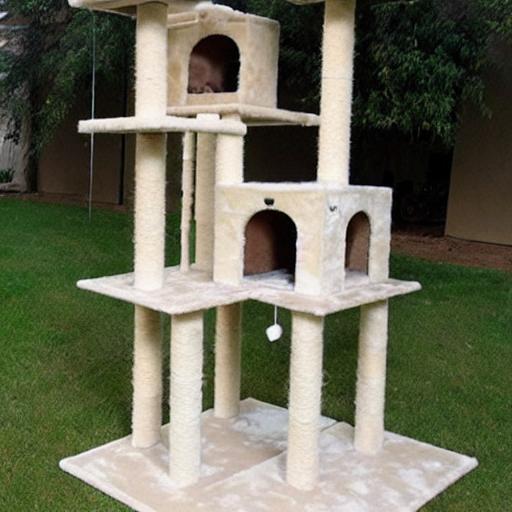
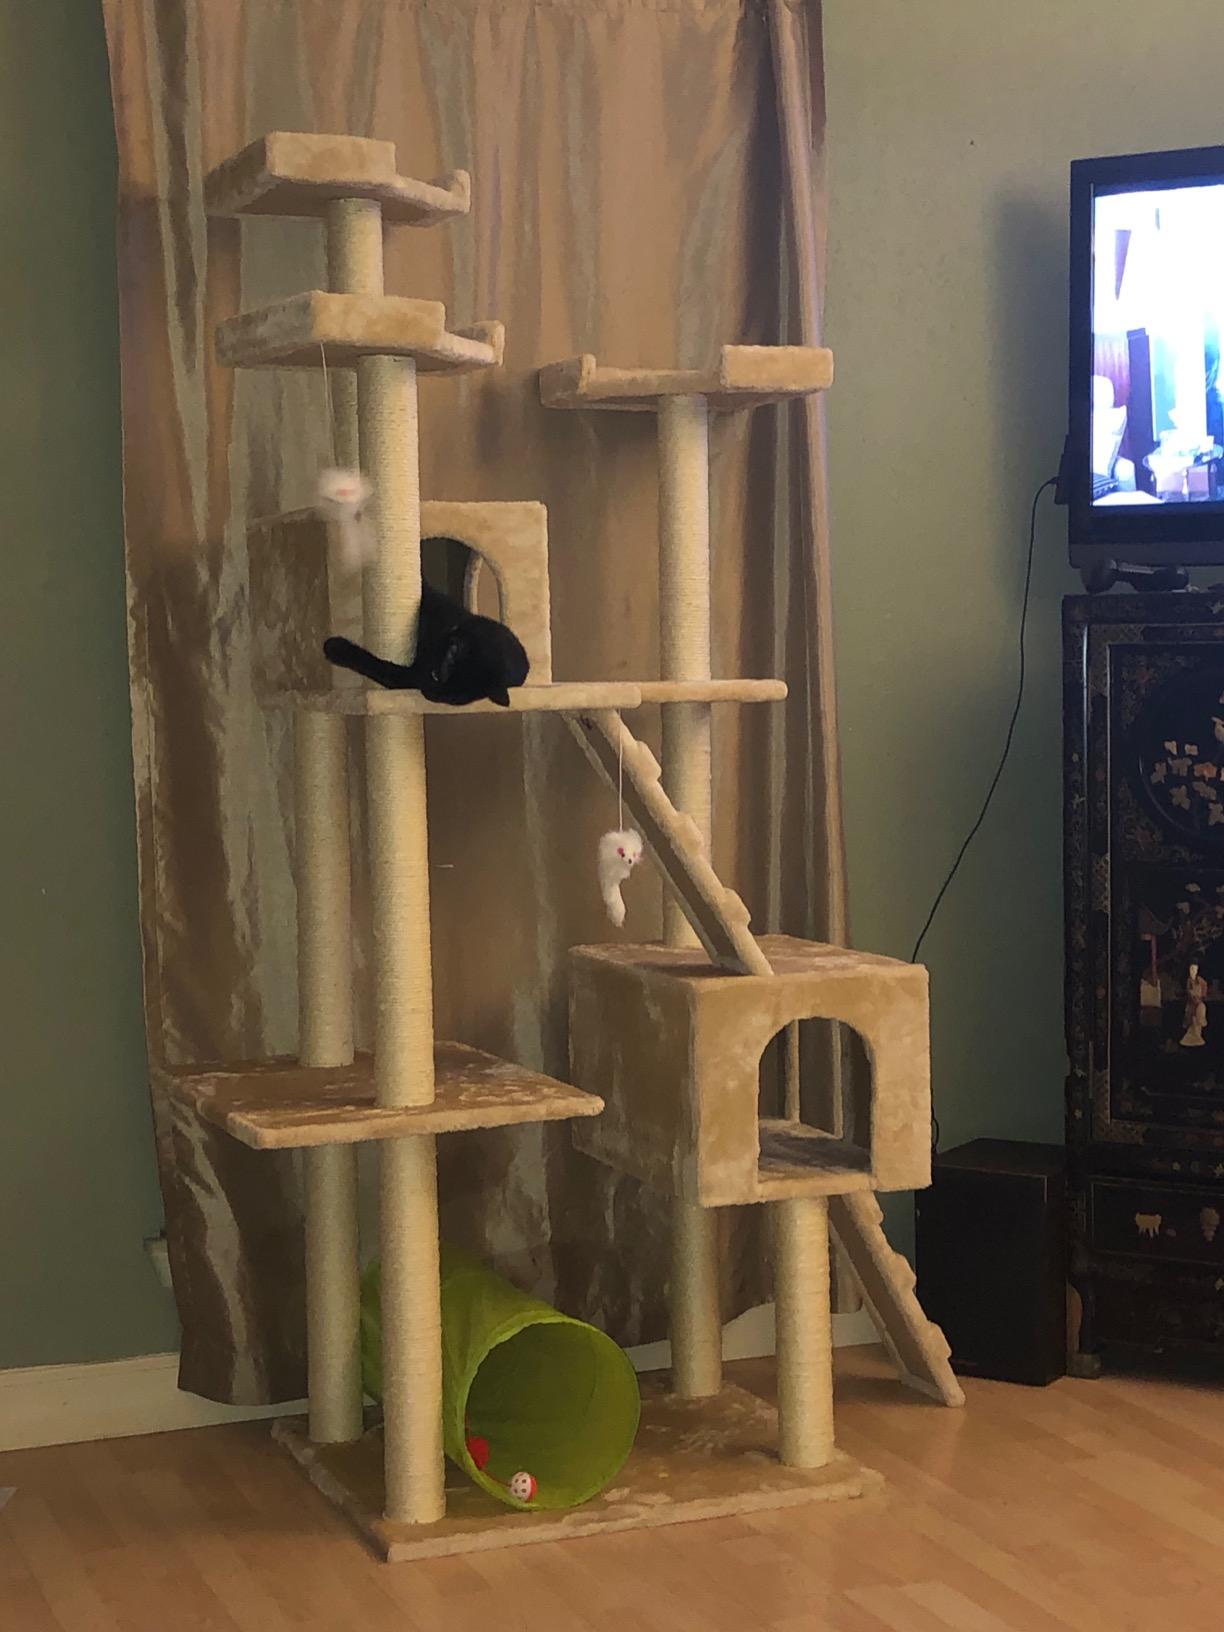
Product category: items_cat tree
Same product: no